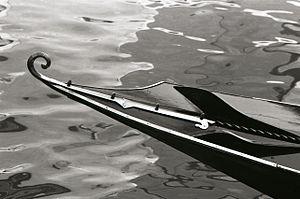
La sàndolo est une barque traditionnelle à fond plat de couleur noire à une rame utilisée dans la ville de Venise en Italie. C'est une variante de la gondole. On suppose que le nom provient du latin sandolium : chaussure plate. Il apparait la première fois en 1292.